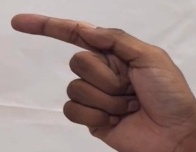
ASL sign: G